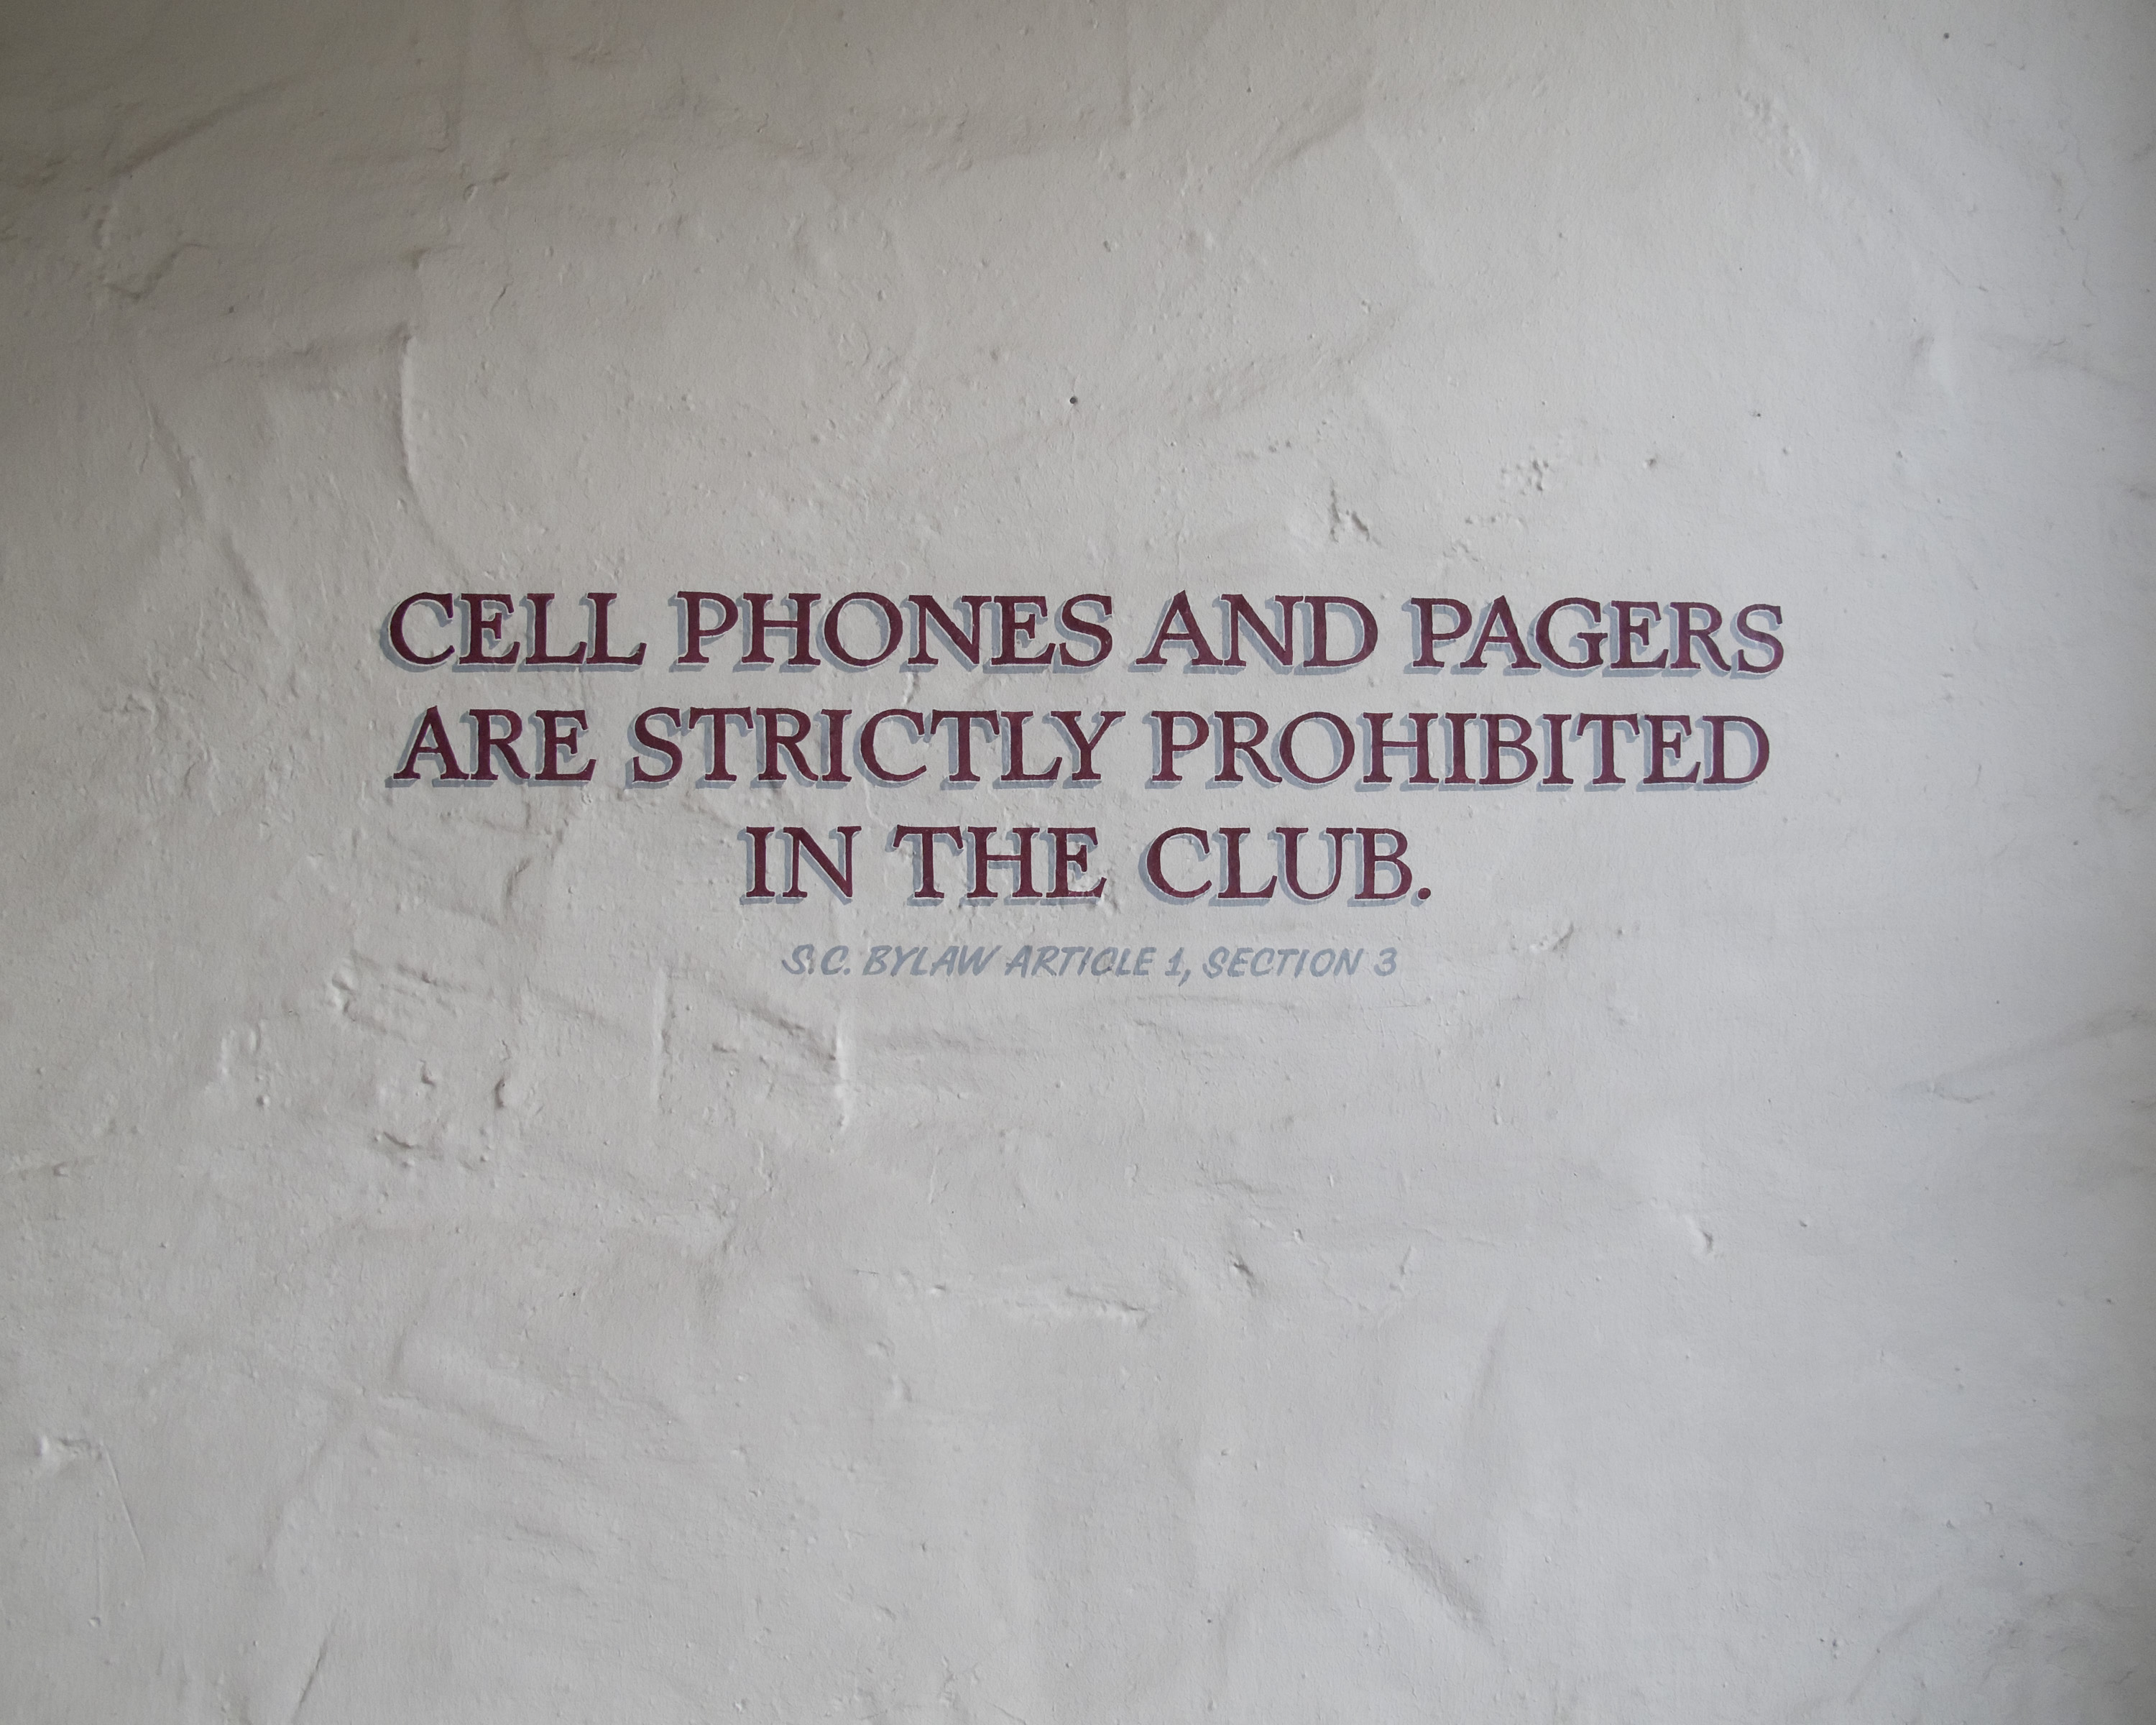
writing, white, floor, wall, sign, club, material, sketch, drawing, text, cellphone, shape, sacramento, plaster